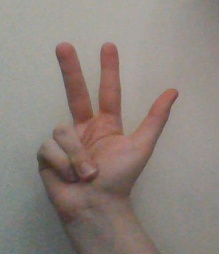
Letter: al